USCGC Red Birch

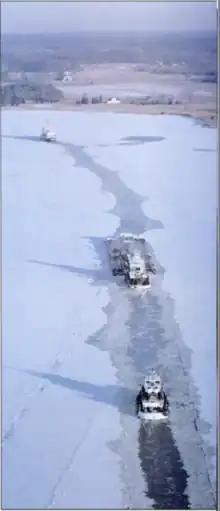
"Red Birch" (top left) breaks ice on the Wicomico River in 1994 for a heating oil barge bound for Salisbury, Maryland

"Red Birch" was used for light icebreaking in the James, Nanticoke, and Wicomico Rivers. This was an important mission in that a number of communities relied on heating oil, gasoline, and fuel oil for power plants delivered by barges on these waterways. The Surry nuclear power plant was shut down briefly in January 1977 when the James River, its source for cooling water, froze. "Red Birch" was sent to break up the ice so the plant could restart its operations. Her icebreaking was sometimes used to free ships that had been frozen in.